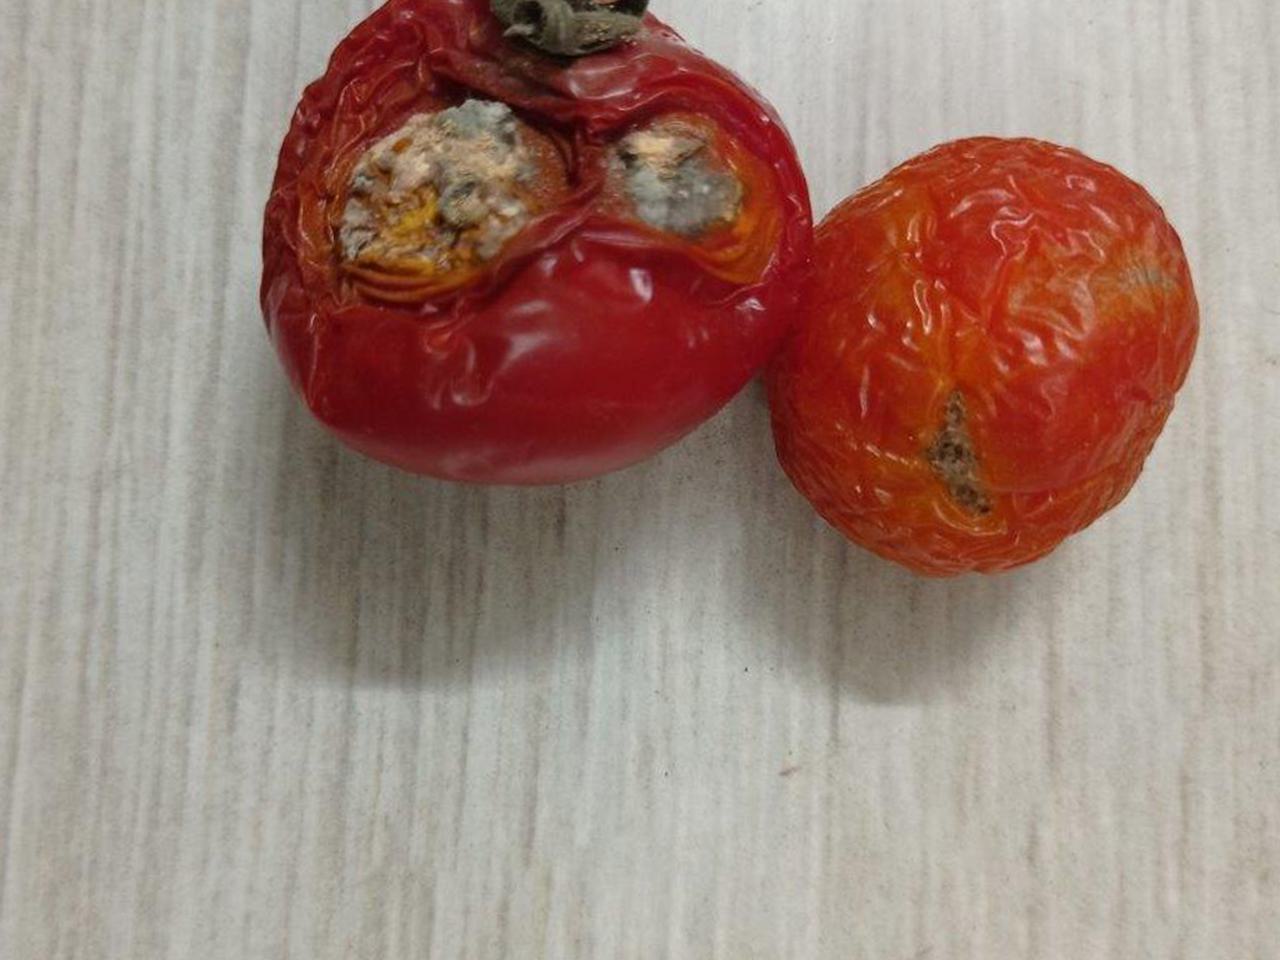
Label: Rotten